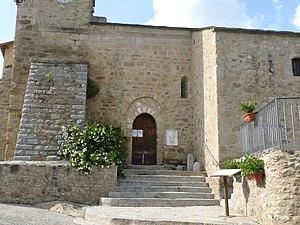
Eglise de Dorres, Pyrénées-Orientales, France
L'église Saint-Jean de Dorres est une église, à l'origine romane, située à Dorres, dans le département français des Pyrénées-Orientales.